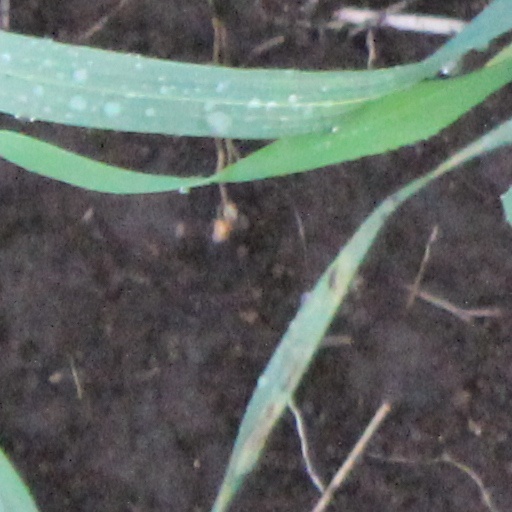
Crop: wheat